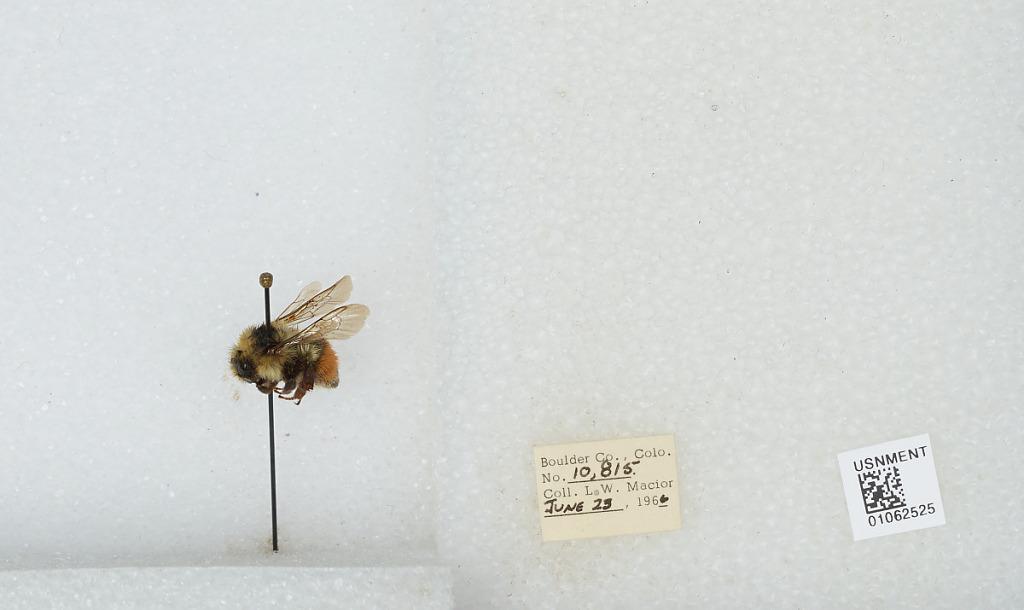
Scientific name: Bombus (Pyrobombus) bifarius Cresson
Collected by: L. Macior
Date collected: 1966-6-23
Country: United States
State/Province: Colorado
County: Boulder
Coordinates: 40.09, -105.36